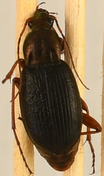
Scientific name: Chlaenius aestivus
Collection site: Smithsonian Environmental Research Center NEON (SERC), plot SERC_001